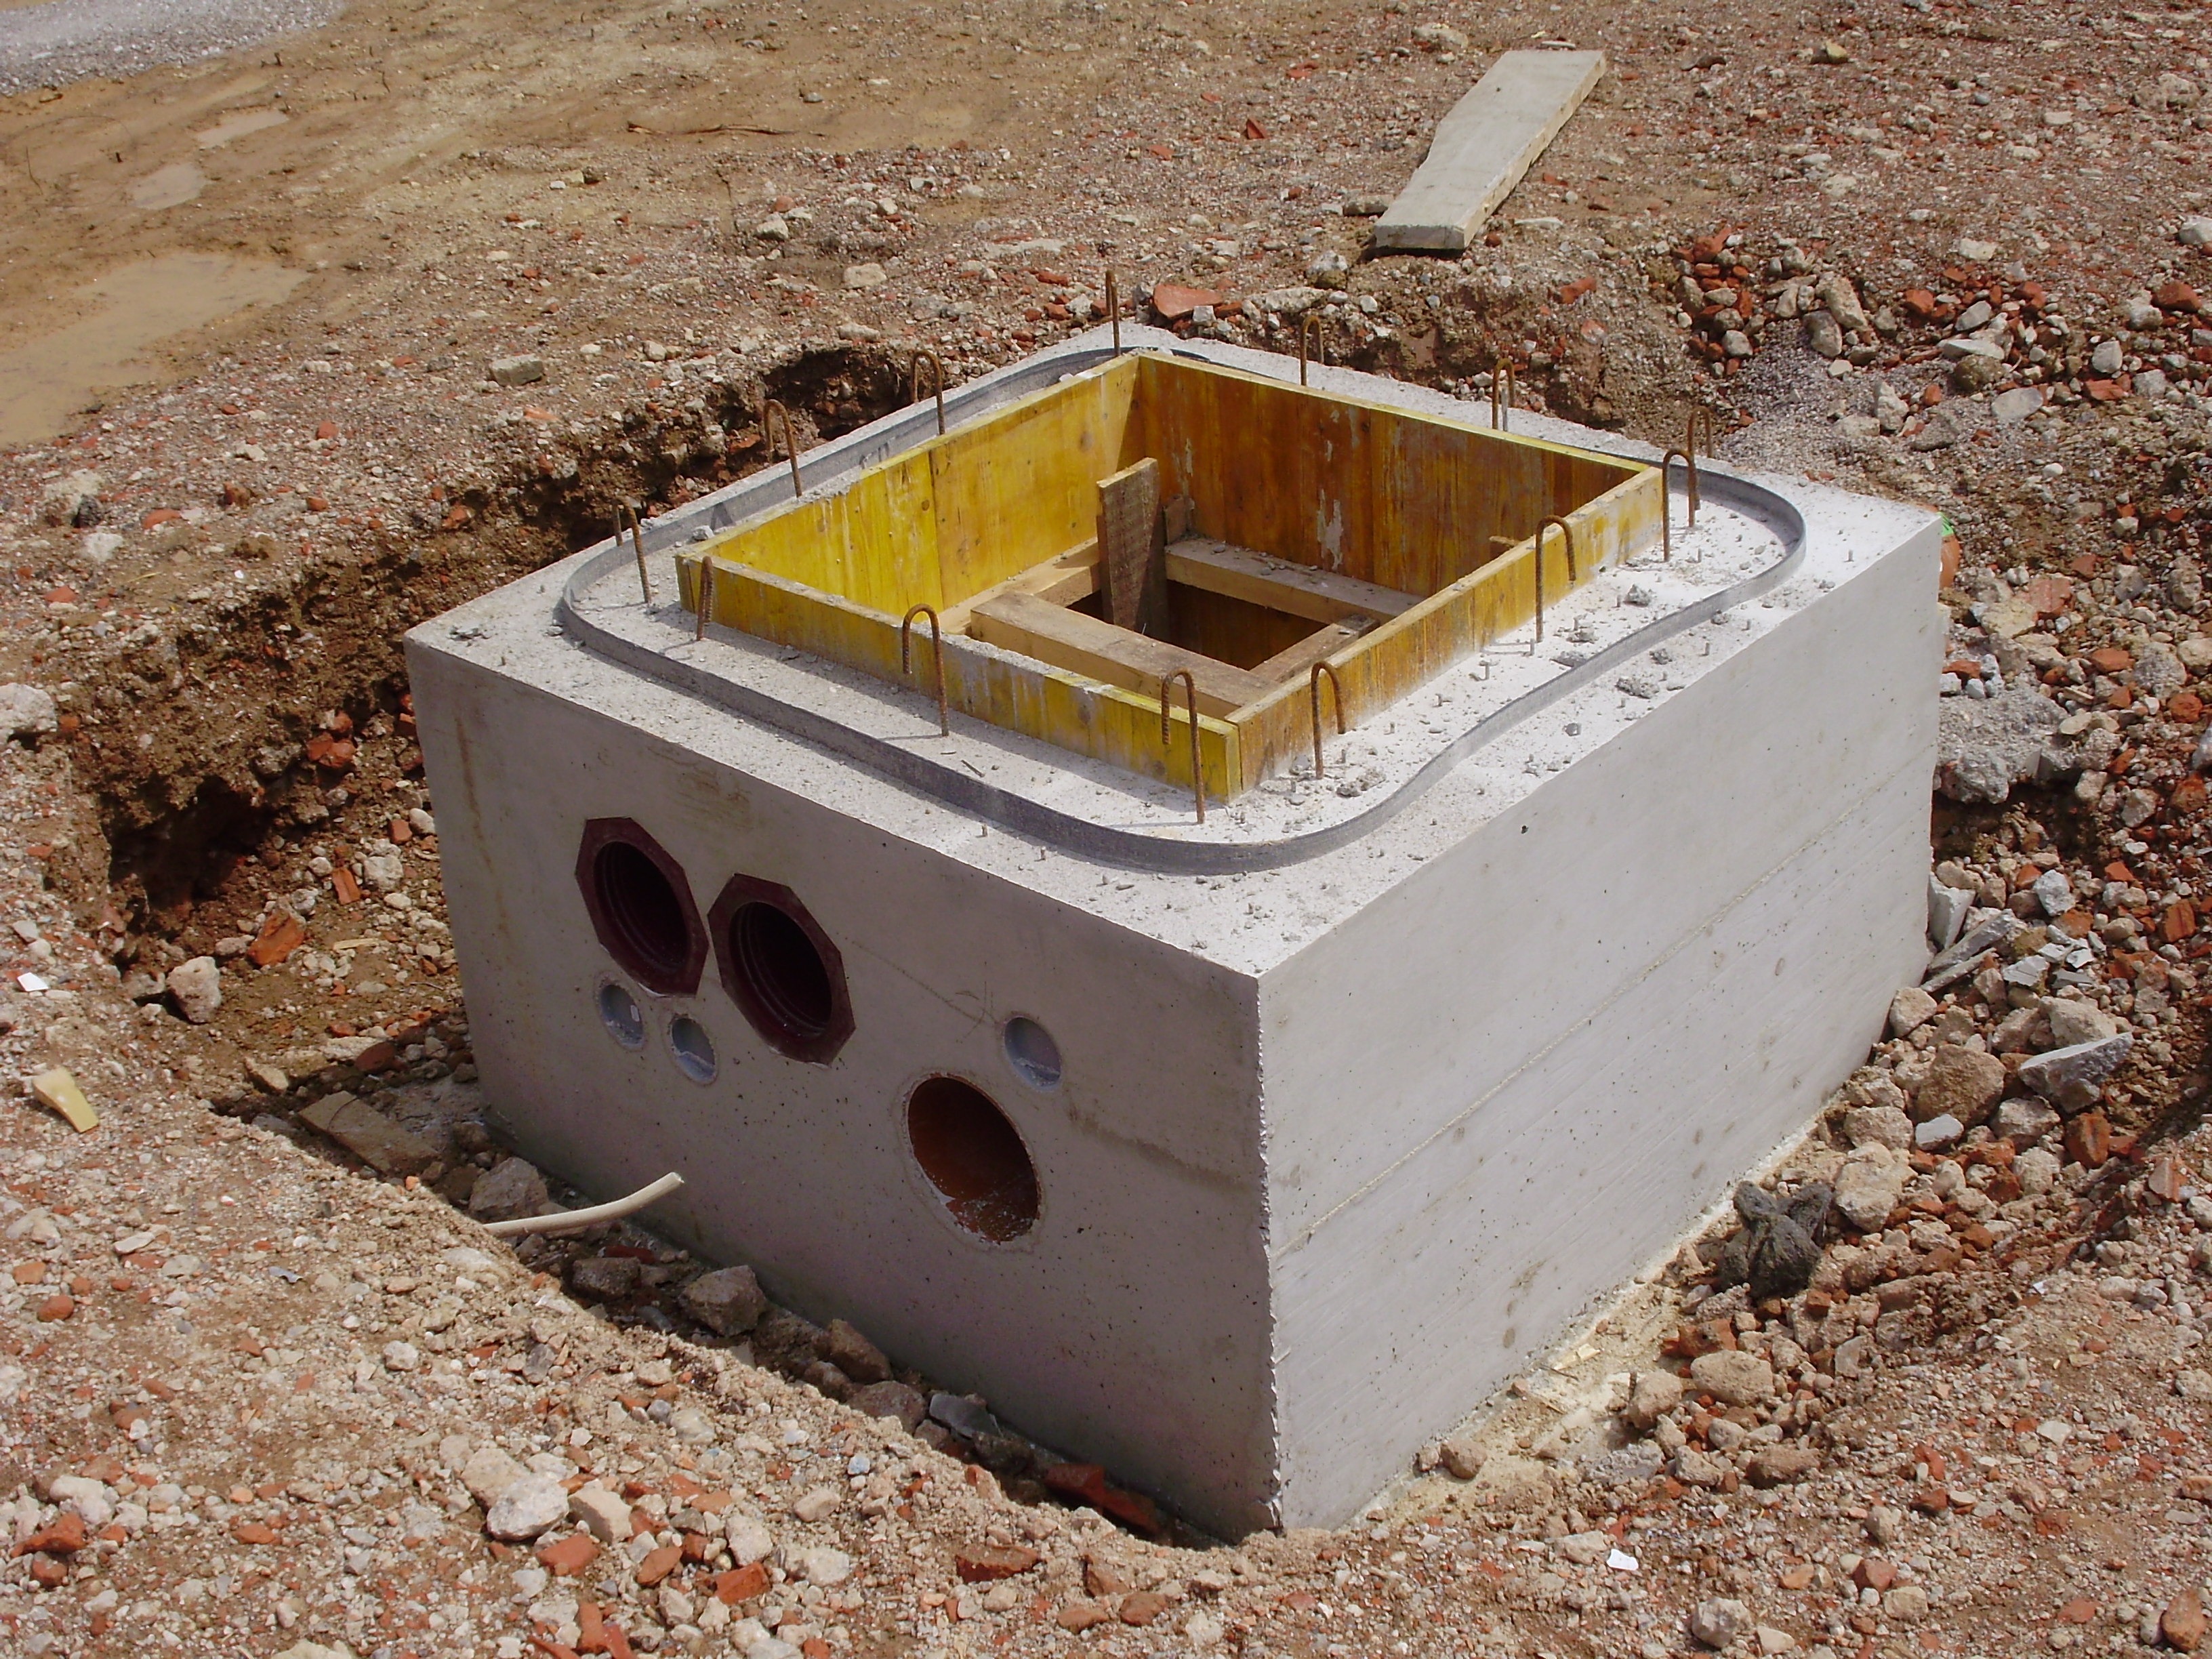
brick, material, concrete, waste, foundation, shaft, channel, waste containment